Forget Us Not

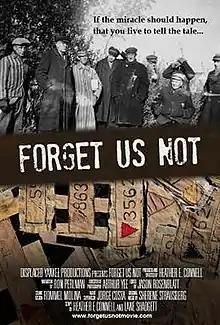
Official poster

Forget Us Not is a 2013 feature-length documentary film by Heather Connell, which follows the stories of some of the 5 million non-Jewish Holocaust survivors including artist Ceija Stojka and is narrated by actor Ron Perlman. The documentary was released on the festival circuit in August 2013 and has won eight awards to date including Feature Documentary and Editing Awards Of Merit from Accolade Film Competition, Helping Hand International Humanitarian Award from the Rhode Island International Film Festival, Best of Festival at Vancouver's Columbia Gorge International Film Festival, Mark Of Distinction Film at the New York Independent Film Festival and Best Narration and World Peace Impact Award from the Artisan World Peace Hamptons Film Festival and Feature Documentary Audience Award at the First Glance International Film Festival Los Angeles.